Abdul Malik Mujahid

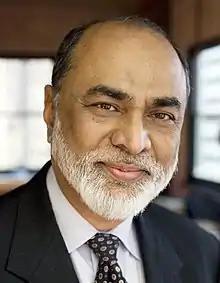
Imam Abdul Malik Mujahid

Abdul Malik Mujahid (born 1951) is an American imam, producer, author, and non-profit executive. Mujahid has been selected eight times as one of the "World's 500 Most Influential Muslims".